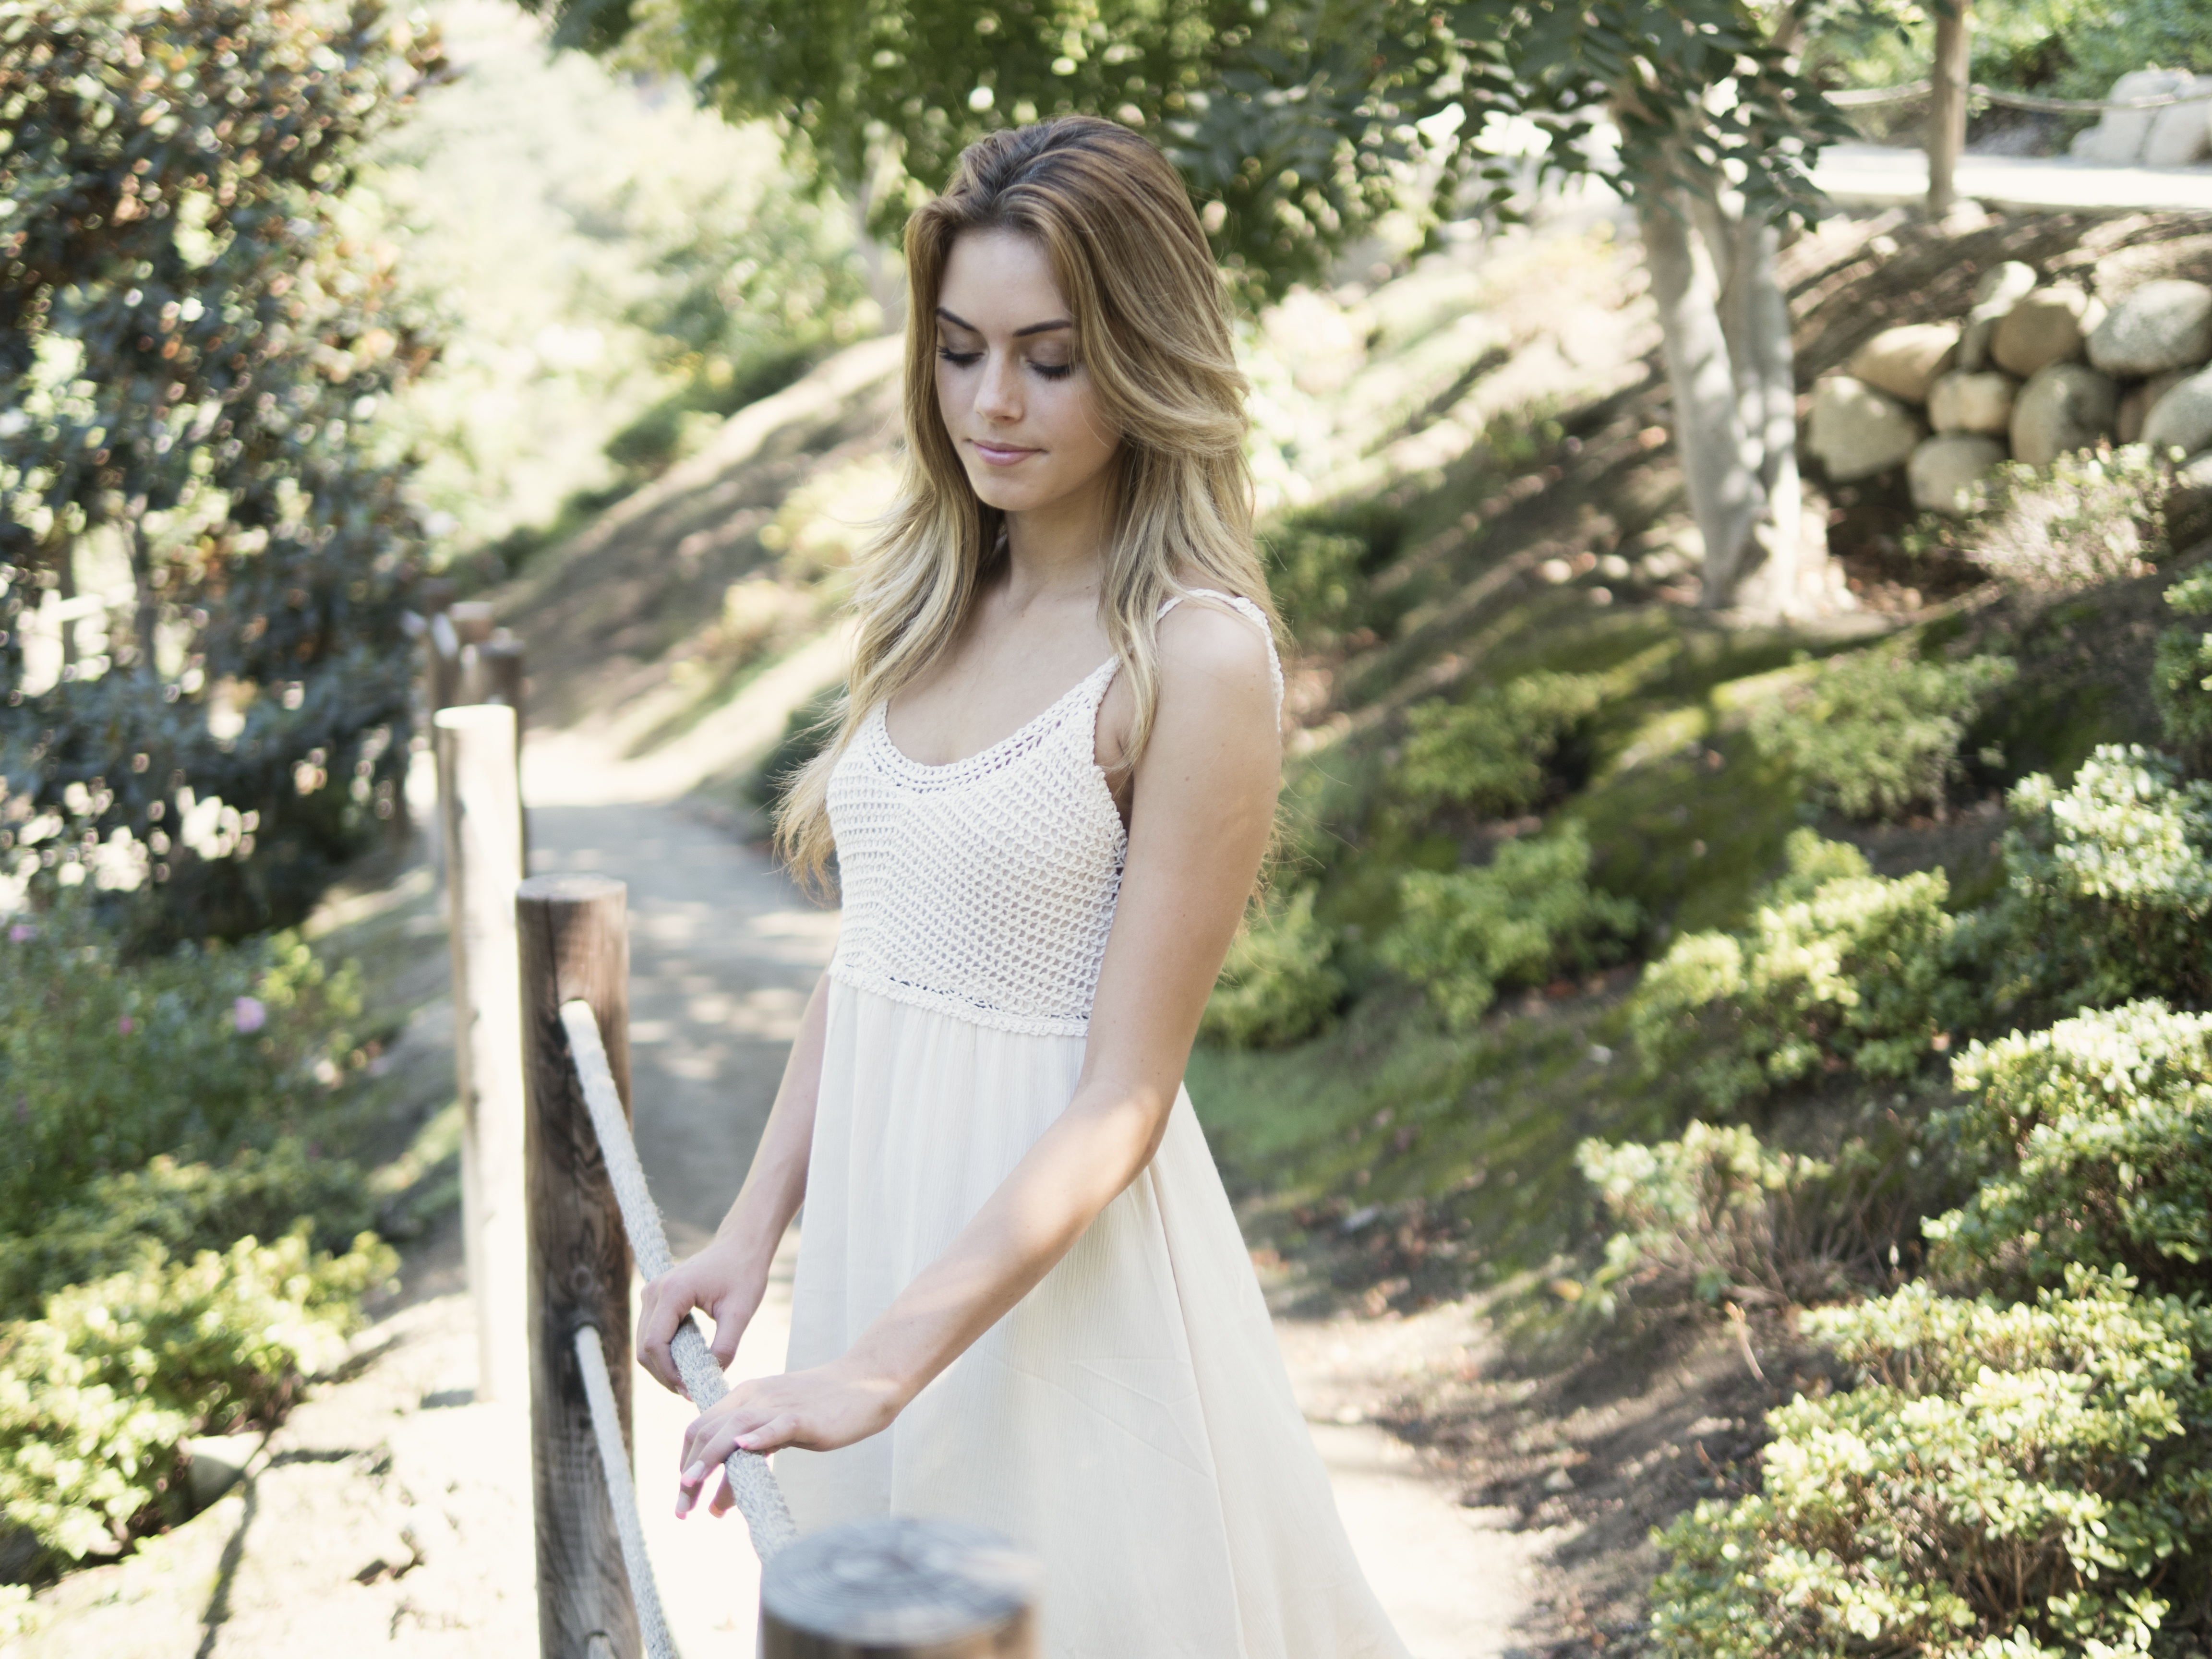
person, people, girl, woman, white, photography, flower, cute, female, portrait, model, young, spring, green, youth, natural, fresh, fashion, clothing, healthy, wedding dress, bride, smiling, smile, long hair, caucasian, face, eyes, dress, happy, happiness, skin, beauty, joy, beautiful, da, teen, beautiful women, attractive, gown, adult, veil, beautiful woman, beauty girl, woman smile, royalty free, photo shoot, beautiful woman smiling, woman smiling, beautiful smile, smiling woman, portrait photography, bridal clothing